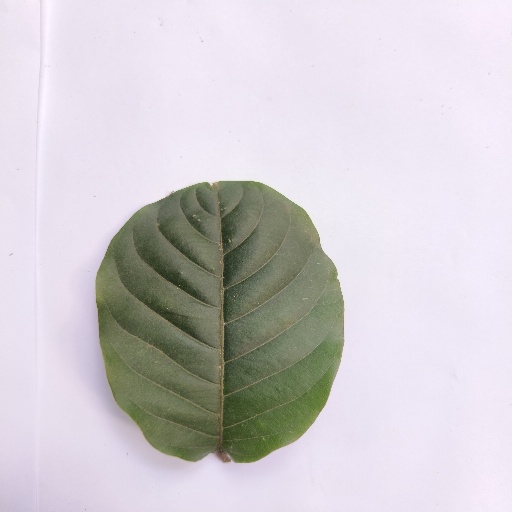
Species: HariTaki
Leaf condition: Healthy Leaf